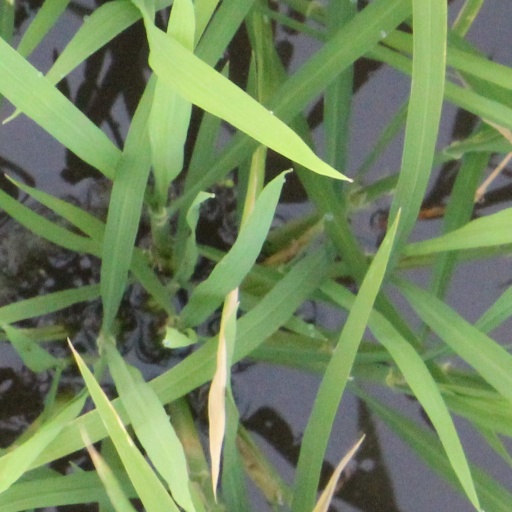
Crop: rice